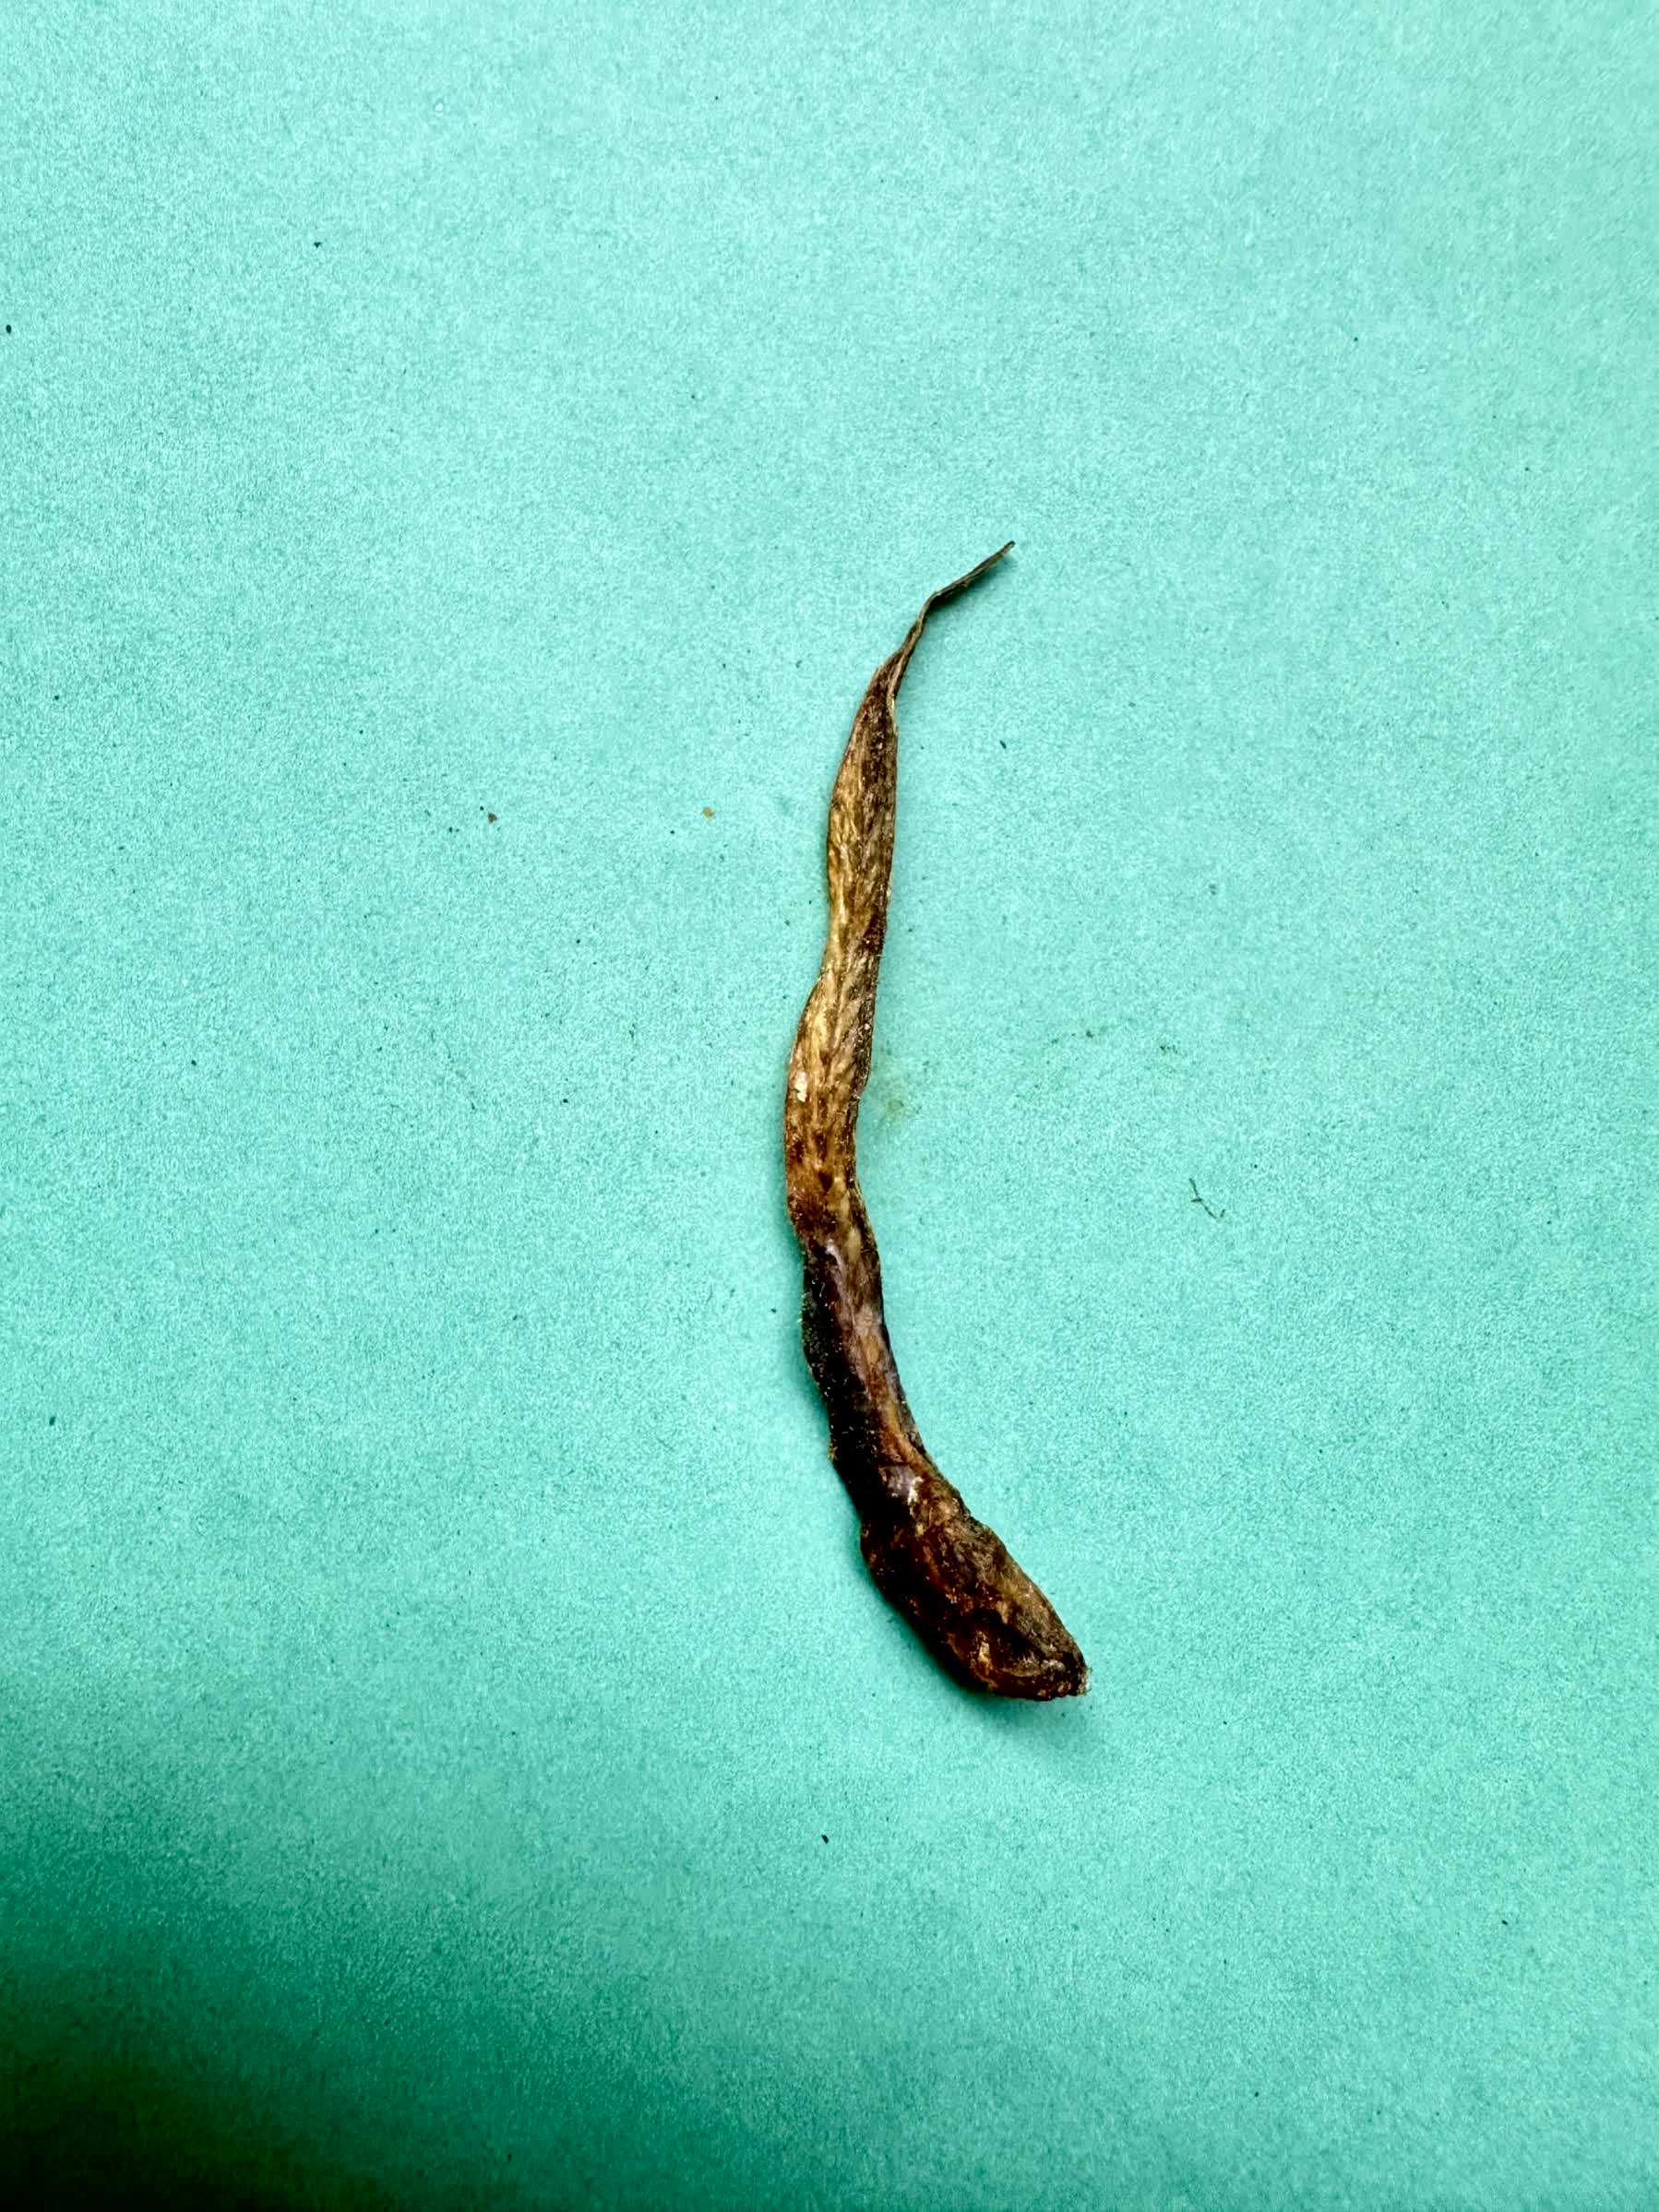
Species: Chewa